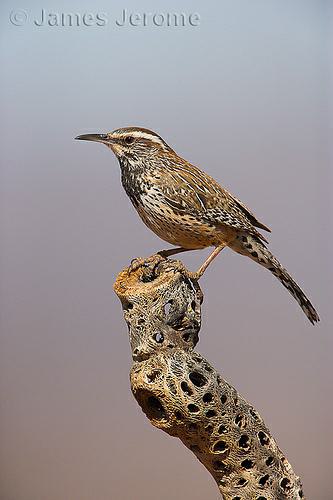
A photo of a cactus wren